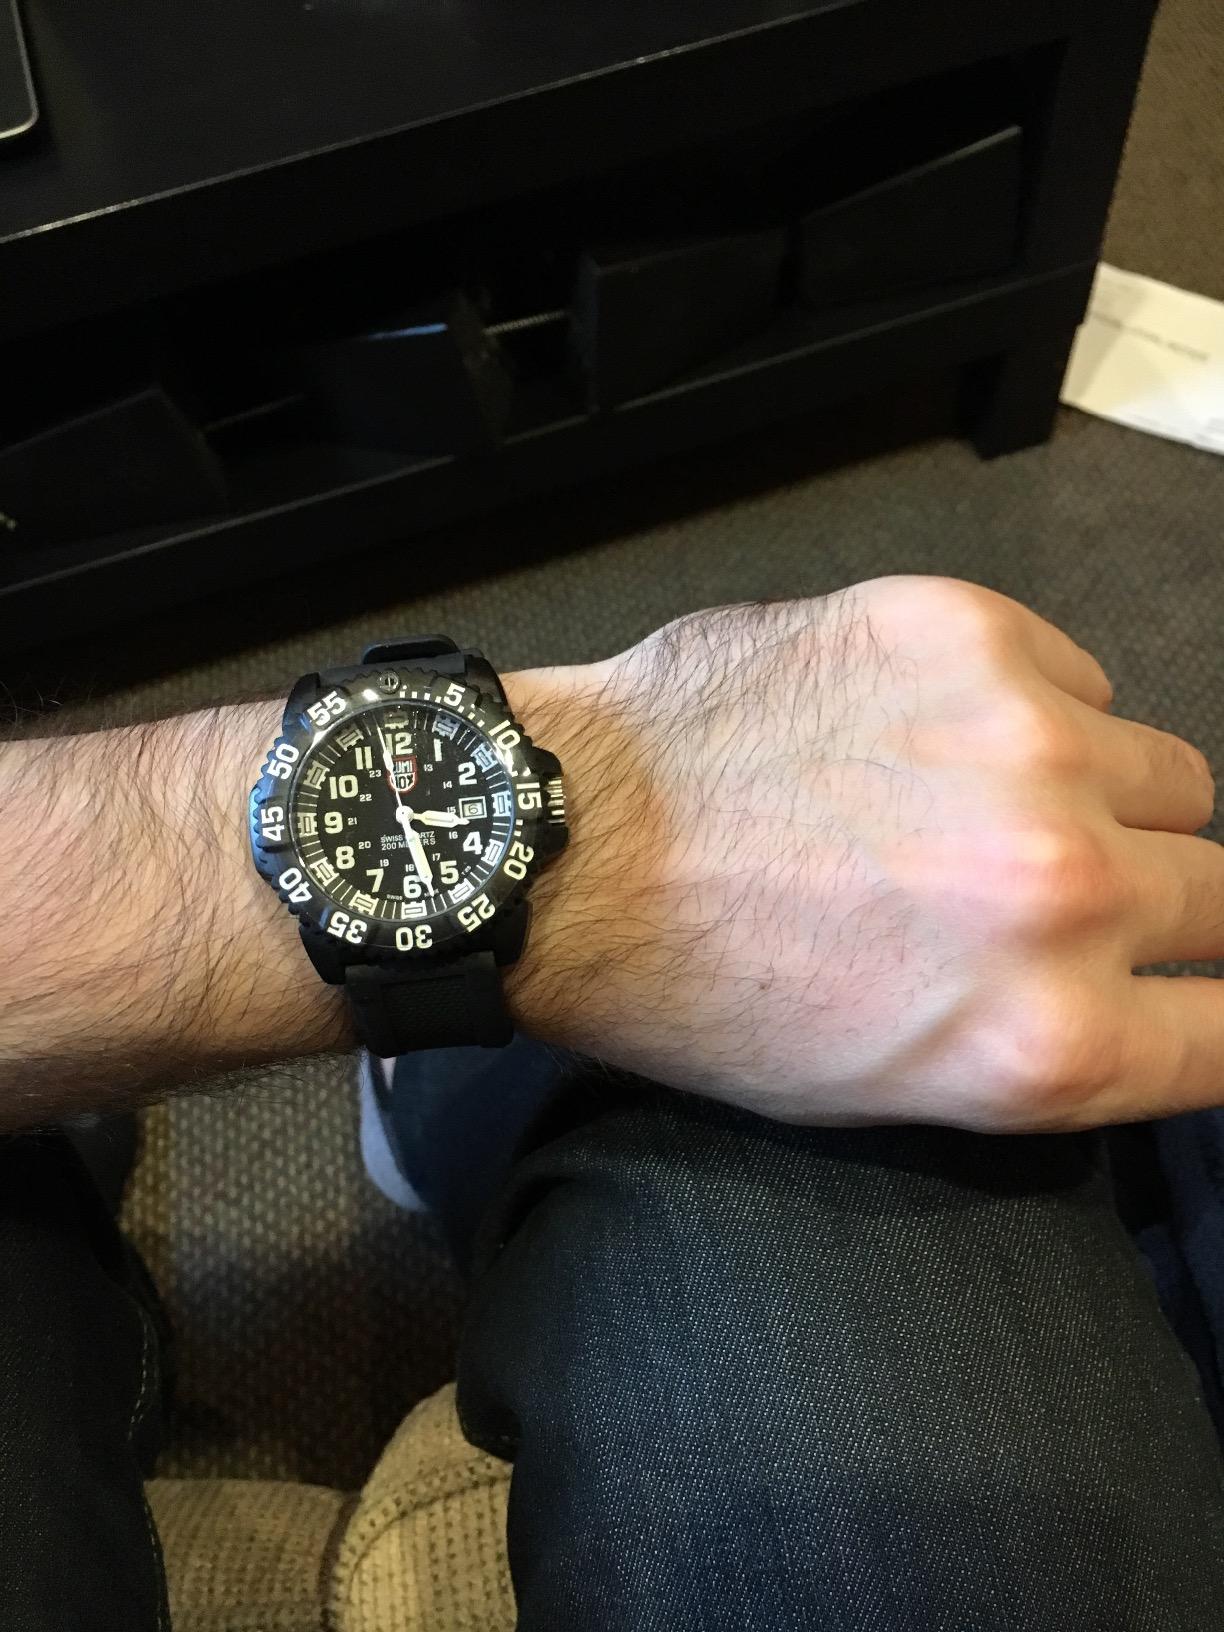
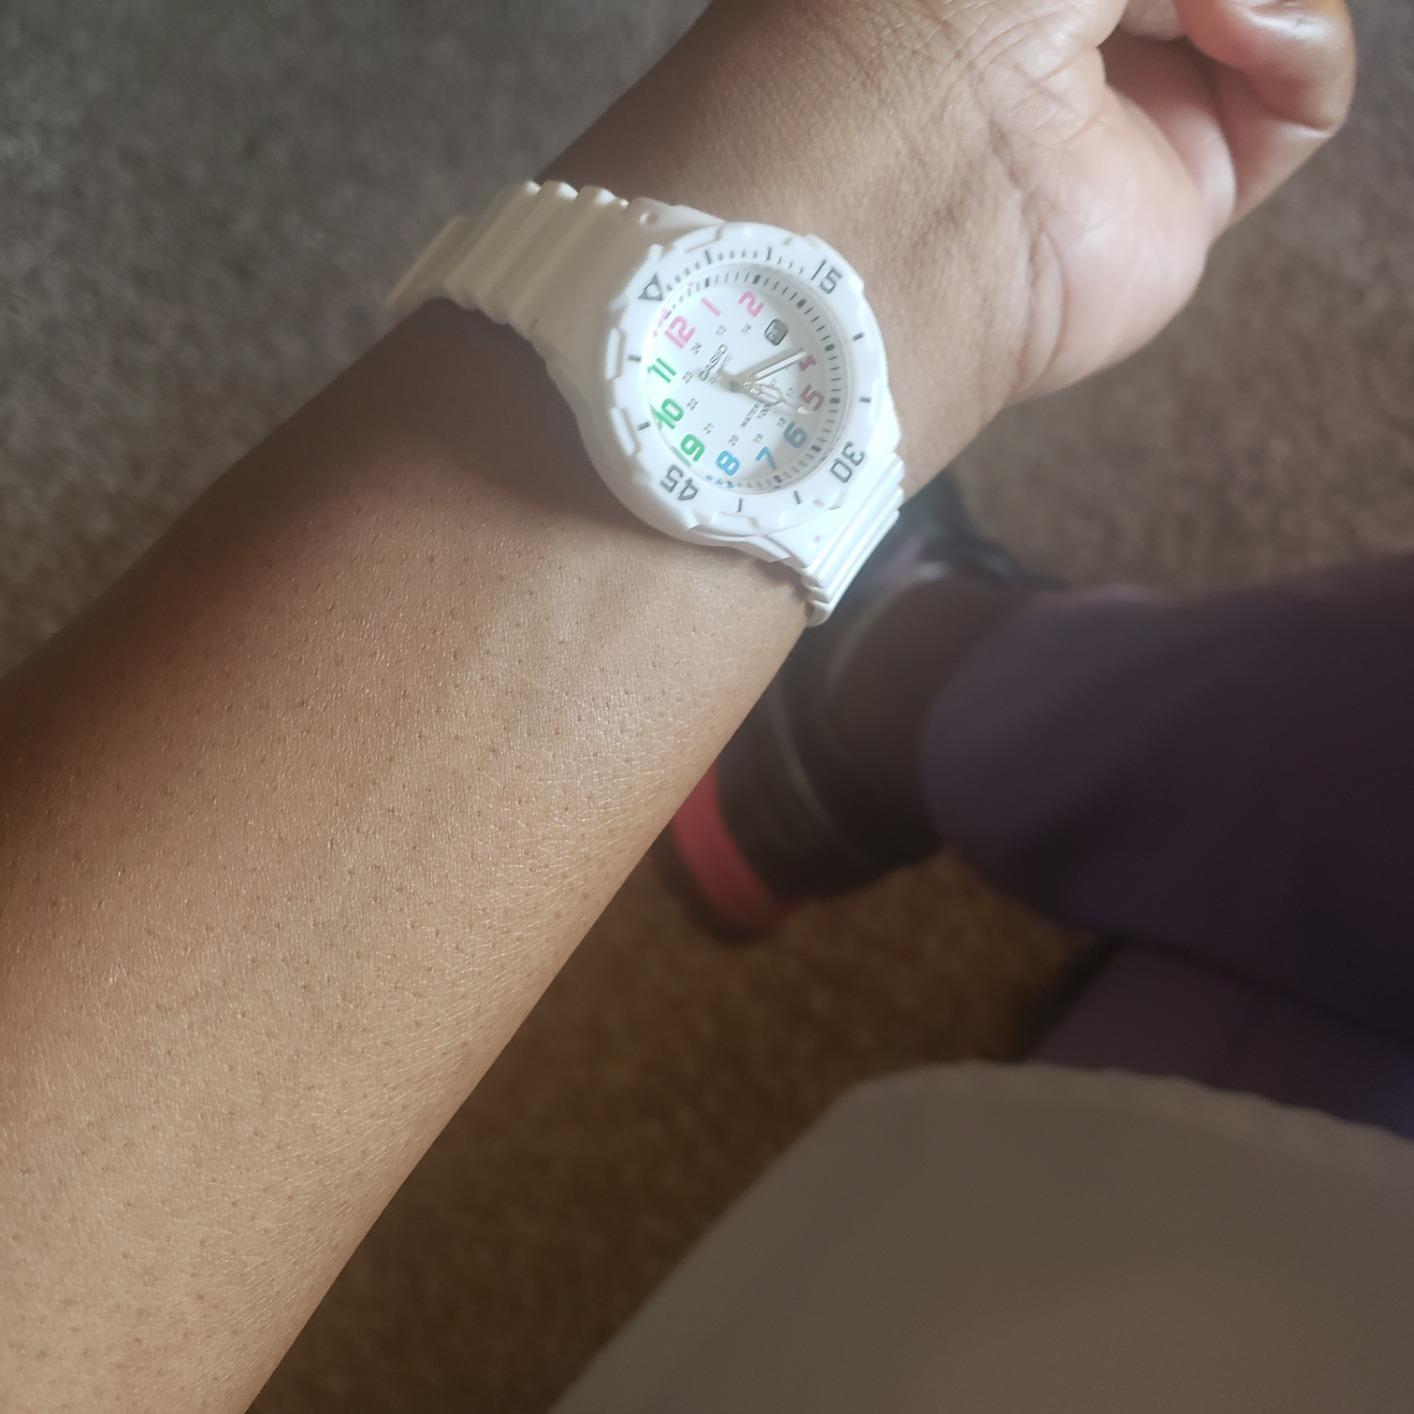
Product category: accessories_watch
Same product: no